Chicano

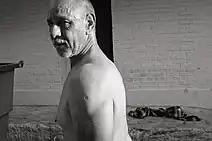
A man in San Antonio, Texas, with an arm tattoo of the word "Chicano". Photo by Jesse Acosta.

Among a minority of Mexican Americans, the term "Xicanx" may be used to refer to gender non-conformity. Luis J. Rodriguez states that "even though most US Mexicans may not use this term," that it can be important for gender non-conforming Mexican Americans. "Xicanx" may destabilize aspects of the coloniality of gender in Mexican American communities. Artist Roy Martinez states that it is not "bound to the feminine or masculine aspects" and that it may be "inclusive to anyone who identifies with it". Some prefer the -e suffix "Xicane" in order to be more in-line with Spanish-speaking language constructs.